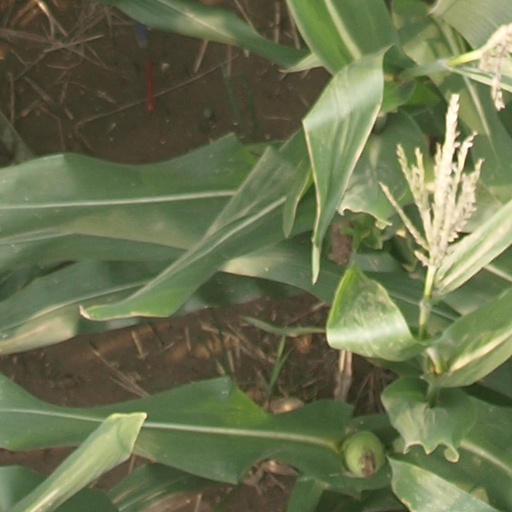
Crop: maize; corn